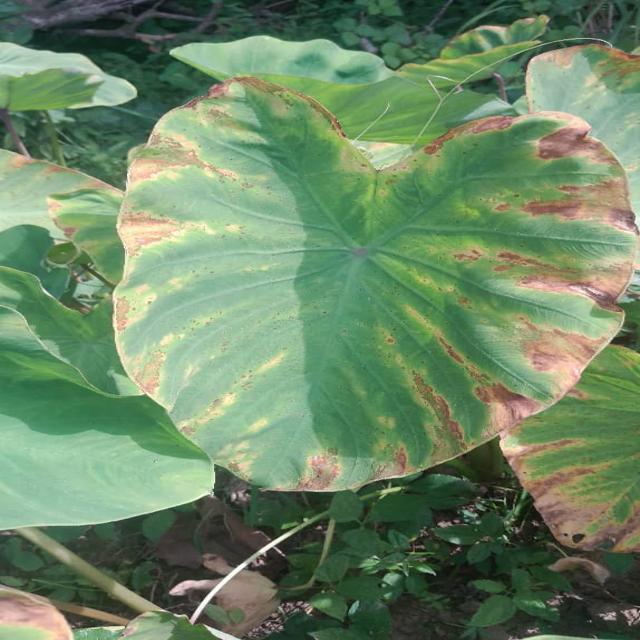
Label: Mid_Blight